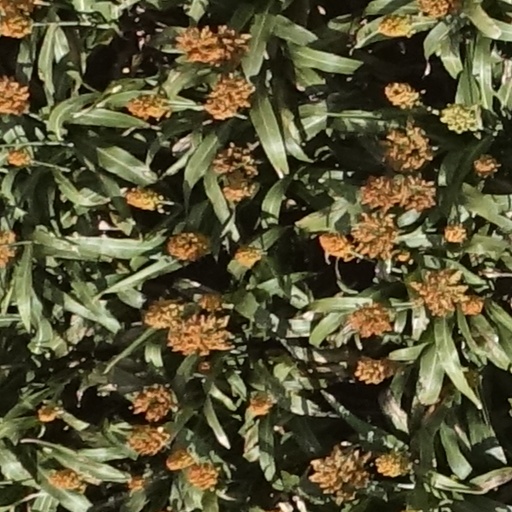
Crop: sorghum